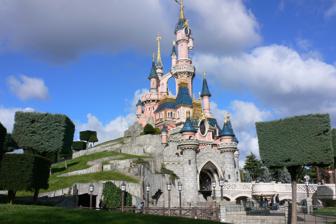
Building: Le Château de la Belle au Bois Dormant
Country: France
Year built: 1992
This article is about a structure at Disneyland Park in Paris . For the structure at Disneyland in California , see Sleeping Beauty Castle . For the structures at the Magic Kingdom and Tokyo Disneyland, see Cinderella Castle . For the structure at Hong Kong Disneyland, see Castle of Magical Dreams . For the structure at Shanghai Disneyland, see Enchanted Storybook Castle . Castle at Disneyland Paris This article relies largely or entirely on a single source . Relevant discussion may be found on the talk page . Please help improve this article by introducing  citations to additional sources . Find sources: "Le Château de la Belle au Bois Dormant" – news · newspapers · books · scholar · JSTOR ( December 2016 ) Le Château de la Belle au Bois Dormant Disneyland Park (Paris) Area Fantasyland Coordinates 48°52′23.34″N 2°46′33.68″E / 48.8731500°N 2.7760222°E / 48.8731500; 2.7760222 Status Operating Opening date 12 April 1992 Ride statistics Attraction type Walkthrough Designer Walt Disney Imagineering Theme Sleeping Beauty Height 50.9 m (167 ft) Audio-Animatronics 1 Wheelchair accessible Le Château de la Belle au Bois Dormant (French for "The Castle of the Beauty in the Sleeping Forest", but known more roughly in English as "Sleeping Beauty Castle") is the fairy tale castle at the centre of Disneyland Park and a continuation of Sleeping Beauty Castle first seen at Disneyland in California . The Castle features two attractions: a lower dungeon area in the base featuring an audio-animatronic dragon, La Tanière du Dragon ("The Lair of the Dragon"), and an upper concrete balcony walkthrough area with Sleeping Beauty–themed stained glass windows and tapestries , La Galerie de la Belle au Bois Dormant ("Sleeping Beauty Gallery"). There are also several shops selling glass figures, ornaments, and gifts. Development Sleeping Beauty Castle at Disneyland was inspired by the Neuschwanstein Castle in Southern Germany. This European influence was fine for building a castle in Anaheim, but the fact that castles exist just down the road from Disneyland Paris challenged us to think twice about our design. —Tony Baxter, executive designer Walt Disney Imagineering Since Europe is home to the castles that inspired the structures at Disney's first three parks, Imagineers reconsidered what kind of edifice would stand at the hub of its first European theme park . Many different concepts were then created and considered, ranging from slightly modified versions of Disney's existing castles to radically new structures to stand instead in the Castle's place (for example a Discoveryland-like tower). The team eventually settled on Imagineer Tom Morris' approach to the established Disney castle. Inspirations cited by Imagineering include illustrations from the book of hours Les Très Riches Heures du Duc de Berry and the Mont Saint-Michel monastery in Normandy . As Charles Perrault had not detailed the castle in his 1697 fairy tale , Imagineering had few restrictions regarding its physical appearance. However, Walt Disney's own 1959 film Sleeping Beauty provided the inspiration for, among other things, the Castle's surrounding square trees. The realisation of the stained glass windows in London, which are visible in Sleeping Beauty's Gallery, was overseen by Peter Chapman, who had previously worked on the restoration of Notre Dame de Paris . Completed in 1992, for the park's 12 April opening, Le Château de la Belle au Bois Dormant stands 50 meters (160 ft) tall. Overview The Castle is home to a dragon, which, at 27 meters (89 ft) from head to tail, was the largest Animatronic figure yet built when the park opened in April 1992. The walkthrough attraction consists of a dimly lit cavern with the large dragon sleeping silently. Occasionally it will 'wake up', puffing smoke and growling. The building also contains La Galerie de la Belle au Bois Dormant , a gallery of displays which illustrate the story of Sleeping Beauty in tapestries , stained glass windows and figures. La Boutique du Château , a shop selling Christmas ornaments year-round, and Merlin l'Enchanteur , a shop specialising in handmade glass figures, are located on ground floor. History The castle has received several overlays throughout the years. 1st Anniversary (1993) The first occurred during the park's first anniversary celebration in 1993, when the castle was dressed up as a cake complete with strawberries, icing and candles. This overlay was removed after the celebration ended. The cake overlay concept was later copied by Walt Disney World 's Cinderella Castle in 1996 for the 25th Anniversary of the resort. 5th Anniversary (1997) During the fifth anniversary of Disneyland Paris in 1997, the castle was decorated in carnival masks, jester hats, frills and bells to promote the animated film The Hunchback of Notre Dame . This overlay lasted until the beginning of 1998. 10th Anniversary and the opening of Disney Adventure World (2002) During the tenth anniversary of Disneyland Paris in 2002, the front of the castle was fitted with a golden scroll displaying a large 10. The celebration began with the opening of Disney Adventure World (formerly known as Walt Disney Studios) next door. The scroll and other anniversary material in the park were removed in 2003. 15th Anniversary and Mickeys Magical Party (2007-2009) In 2007, the castle received another overlay, celebrating the park's fifteenth anniversary. It featured golden Disney characters displayed on the turrets and spires, each holding a candle, and Tinkerbell on the highest spire. The candles were illuminated each night during a special 'Candlebration' ceremony which took place on a raised temporary stage at Central Plaza, in front of the Castle. A huge illuminated gold plaque featuring a large '15' was hung on the front of the castle. This echoed the overlay from the tenth anniversary in 2002. The fifteenth anniversary and the 'Candlebration' ceremony ended on 7 March 2009. The fifteenth anniversary overlay quickly followed on 4 April 2009 by Mickey's Magical Party , a "theme year" celebration held at the park. The castle was again overlaid, this time with a Mickey and Friends plaque over the main window, and the spire heads were changed from being characters to being 3 circles "of ribbon" representing Mickey Mouse. A more permanent Central Plaza stage was built outside the castle to host the "It's dance time... with Mickey and Friends" show. The overlay was removed in 2010 20th/30th Anniversary repainting (2011, 2021) The castle was repainted in a new colour-scheme, restored and fitted with multicolored LED lighting during 2011 and again in 2021. For the Disney Dreams nighttime spectacular show its moat was fitted with water fountains, the upper window was replaced by a door that slides down to reveal a LED lighted star, 2 lasers were also placed in the hills the caste lies in. Central Plaza stage was removed in order to increase the viewing area. 2 projectors were placed on top of shops in Main Street, U.S.A to cover the full castle with projection mapping , which replaced the old ones which were used since 2005 for Wishes . Popular culture In Epic Mickey the castle was adapted into the game's starting and finishing level, Dark Beauty Castle. This version contained elements of the various Disney castles and even had statues resembling Disney characters. In Epic Mickey 2: The Power of Two , the castle was also adapted into the game's starting level, the Dark Beauty Castle starts to collapse from an earthquake. See also Sleeping Beauty Castle Cinderella Castle Castle of Magical Dreams Enchanted Storybook Castle References